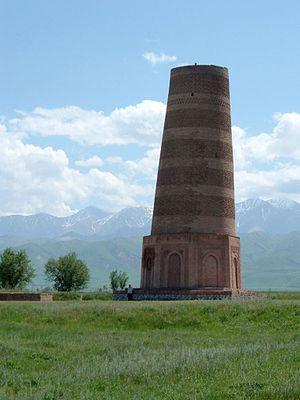
La province de Tchouï est une province ou oblast du Kirghizistan. Son centre administratif est Bichkek, ville à statut spécial, qui est également le principal centre urbain et la capitale du Kirghizistan.